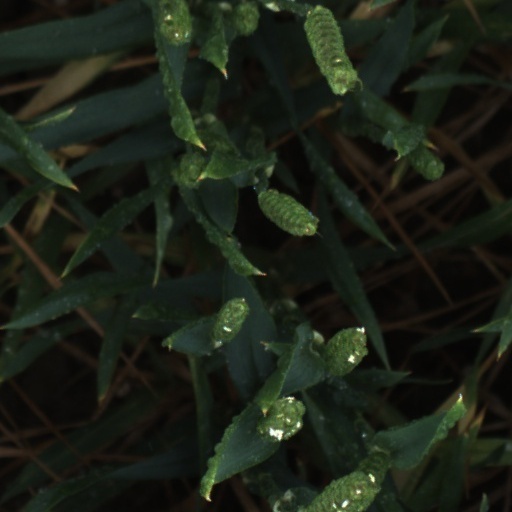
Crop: wheat